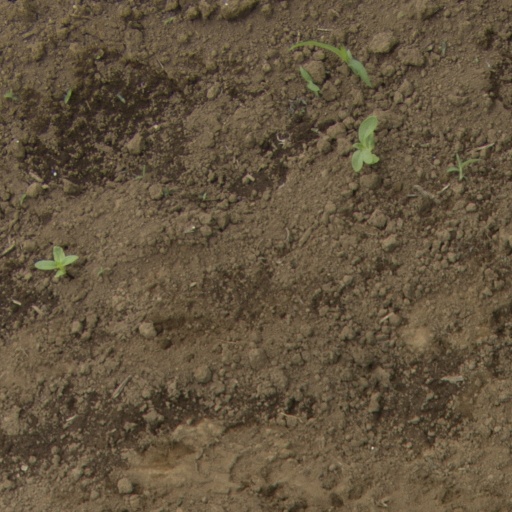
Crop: Jerusalem artichoke